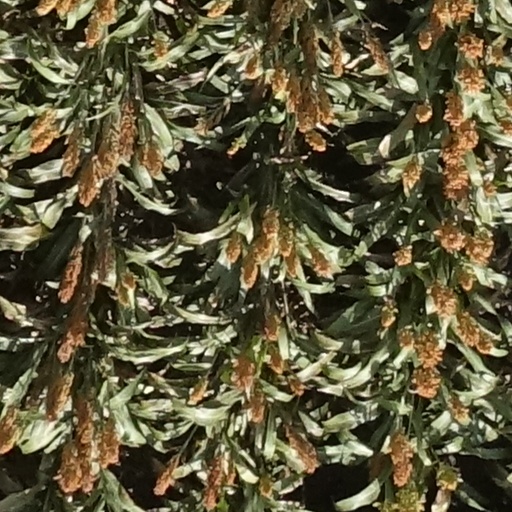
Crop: sorghum